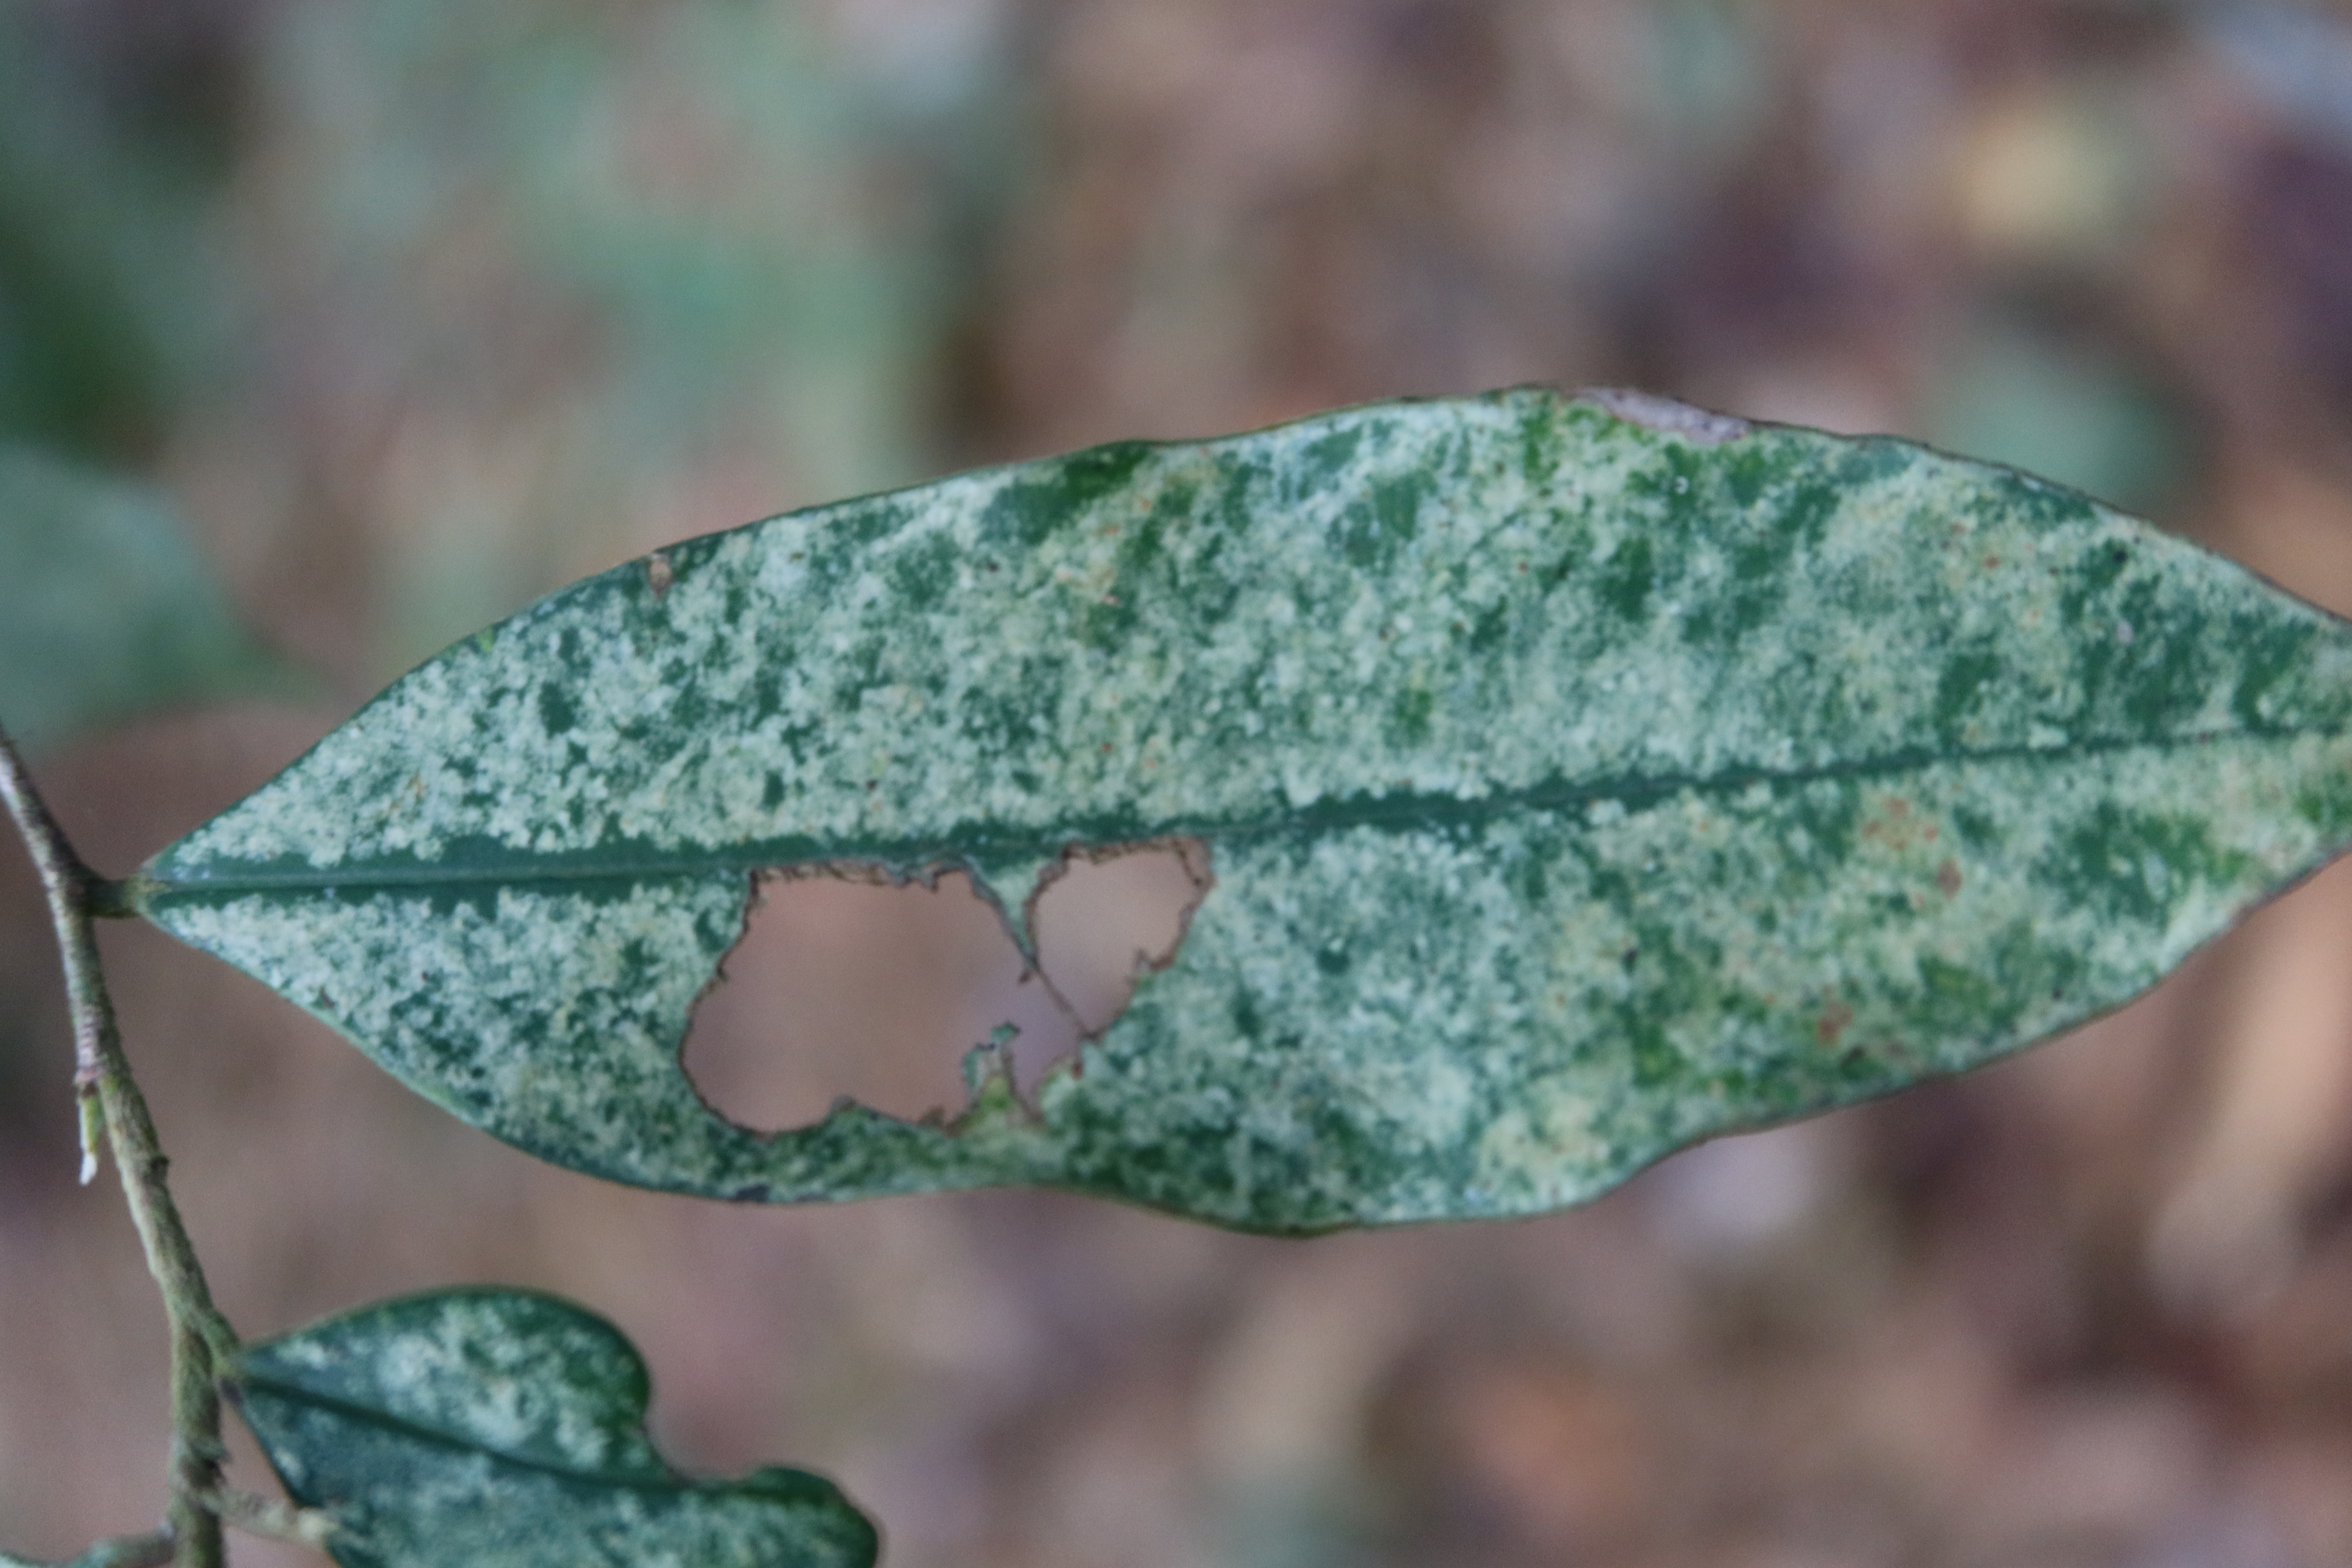
Label: Translucent lesion